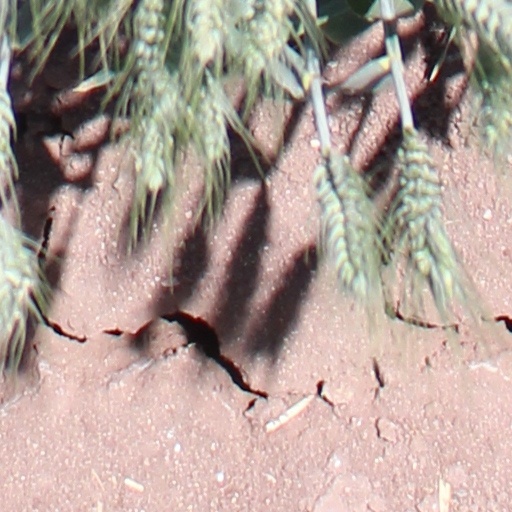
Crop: wheat